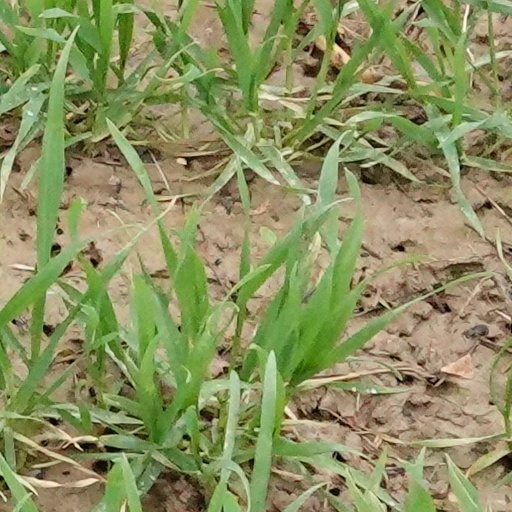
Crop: wheat